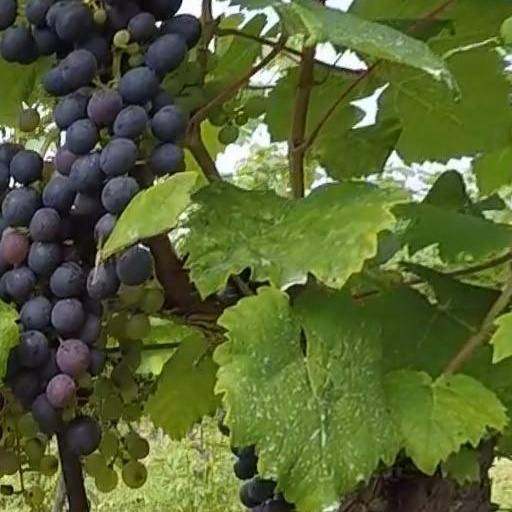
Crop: grape